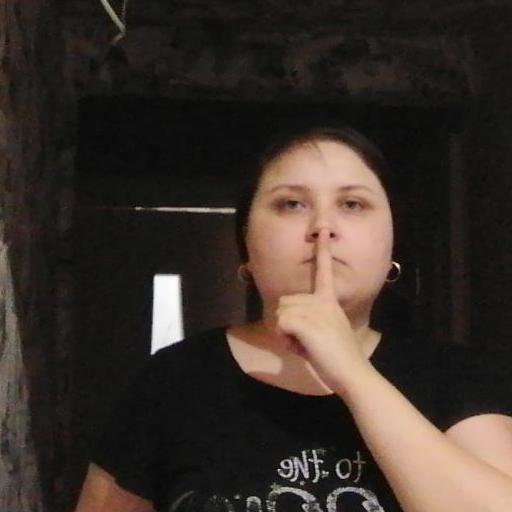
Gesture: mute